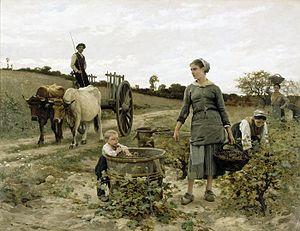
Huile sur toile, un coin de vigne.
Édouard Debat-Ponsan, né le 25 avril 1847 à Toulouse et mort le 29 janvier 1913 à Paris, est un peintre français.